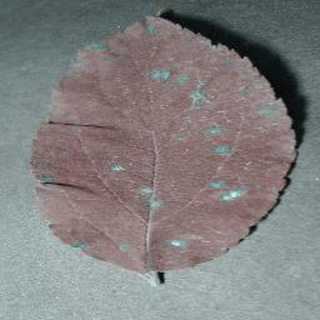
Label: apple_cedar_apple_rust